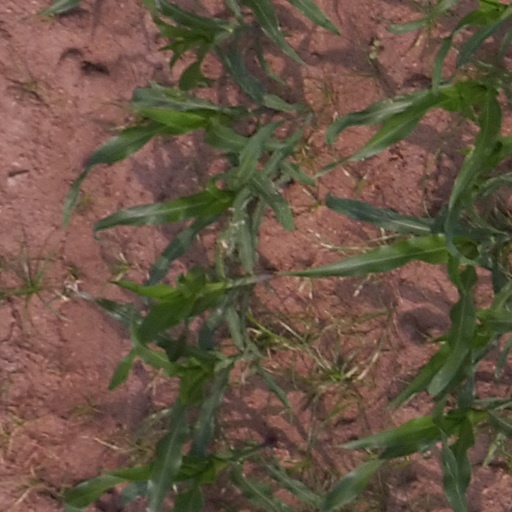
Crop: maize; corn